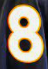
Number: 8